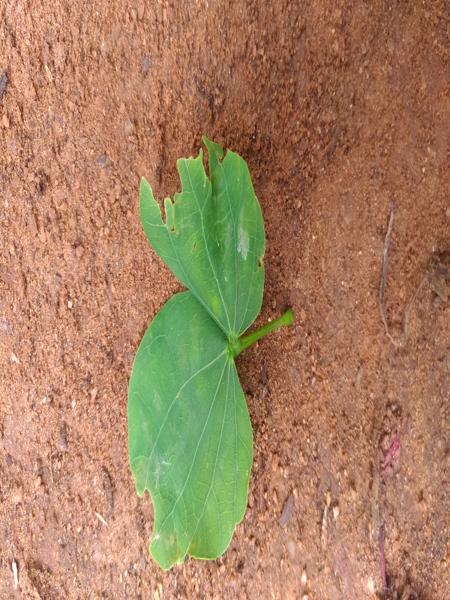
Plant: Kambajala